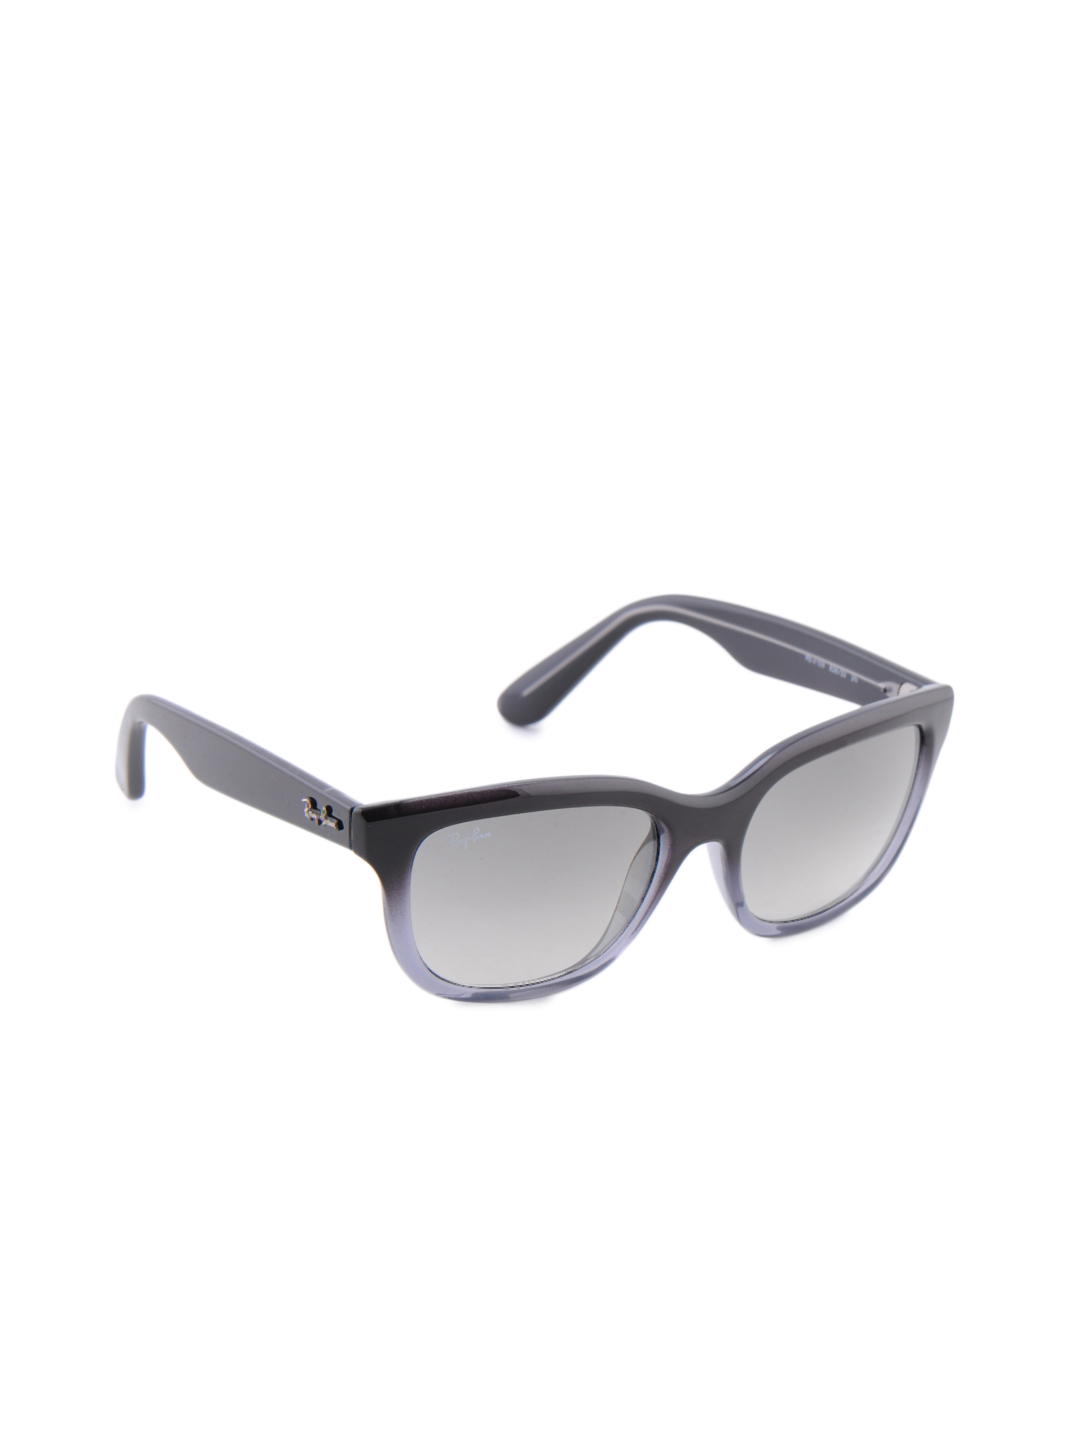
Rayban Unisex Black Highstreet Sunglasses
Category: Accessories / Eyewear / Sunglasses
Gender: Unisex
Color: Black
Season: Winter 2016
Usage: Casual